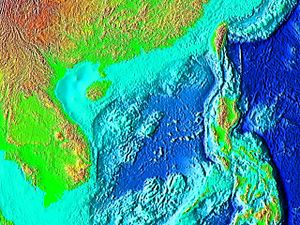
Sydkinesiske Hav
Dybderelief.
Det Sydkinesiske Hav er en del af Stillehavet og dækker et område fra Singapore til Taiwanstrædet på omkring 3.500.000 km².